B(e) star

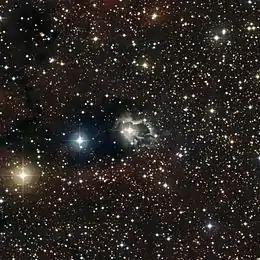
Nebulosity around the B[e] star HD 87643

A B[e] star, frequently called a B[e]-type star, is a B-type star with distinctive forbidden neutral or low ionisation emission lines in its spectrum. The designation results from combining the spectral class "B", the lowercase "e" denoting emission in the spectral classification system, and the surrounding square brackets signifying forbidden lines. These stars frequently also show strong hydrogen emission lines, but this feature is present in a variety of other stars and is not sufficient to classify a B[e] object. Other observational characteristics include optical linear polarization and often infrared radiation that is much stronger than in ordinary B-class stars, called infrared excess. As the B[e] nature is transient, B[e]-type stars might exhibit a normal B-type spectrum at times, and hitherto normal B-type stars may become B[e]-type stars.